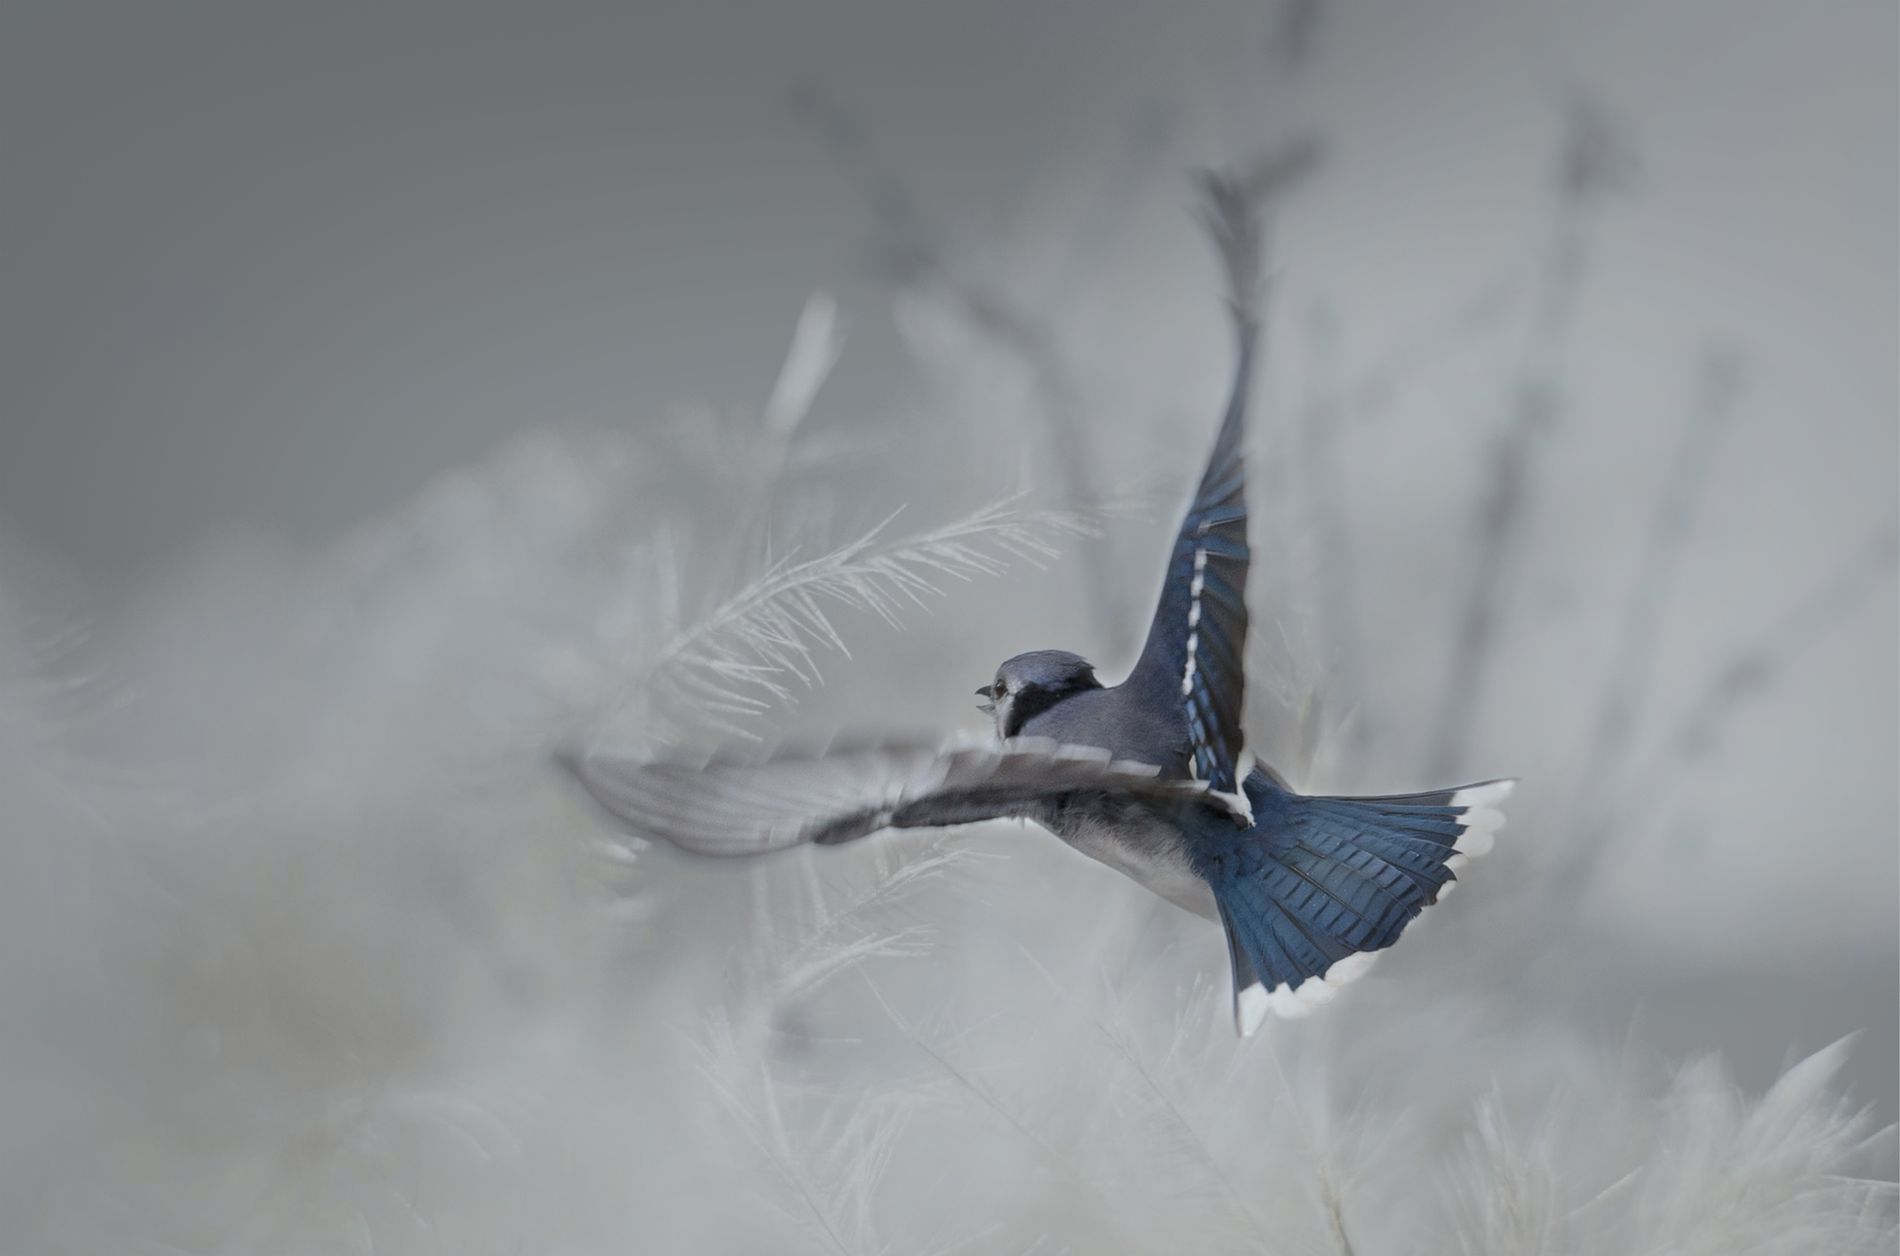
Silent Flight
The image captures a solitary bird, his wings fully extended in a graceful, silent motion. Its white feathers are soft and slightly blurred at the tips, creating a sense of gentle motion. The bird appears weightless, gliding effortlessly through the air. A blurred background with a lot of white feathers.
A landscape picture taken from a side angle evokes a sense of freedom and movement. The color palette of soft Greys and pure White. Overall, the tones are monochromatic, calm, and harmonious, perfect for a peaceful mood.
Labels: Animal, Bird, Jay, Blue Jay, Bluebird, Flying, Beak, Nature, Outdoors, Weather, blurred background, feather, Feathers
Camera: Canon Canon EOS 5D Mark III
Lens: EF100-400mm f/4.5-5.6L IS II USM, Canon EF 100-400mm f/4.5-5.6L IS II USM
Aperture: F6.3
Exposure: 1/1250 sec
ISO: 500
Focal length: 241.0 mm